Jean-Claude Valla

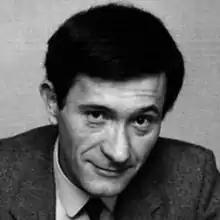

Jean-Claude Valla (16 May 1944 – 25 February 2010) was a French journalist and a prominent figure of the Nouvelle Droite.